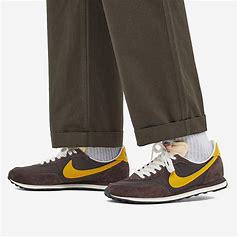
Brand: Nike
Model: Waffle 2